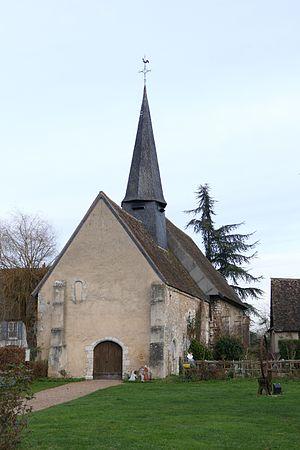
L'église Notre-Dame à Croth (Eure, Normandie, France).
Croth est une commune française située dans le département de l'Eure en région Normandie.